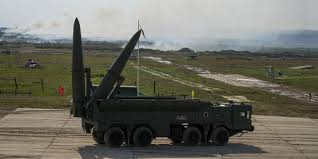
Label: Air Defense